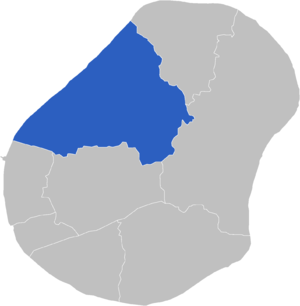
Carte de localisation de la circonscription électorale d'Ubenide, Nauru
Ubenide est une des huit circonscriptions électorales de Nauru. C'est la seule circonscription électorale de Nauru à ne pas porter le nom d'un des districts.